Oscar Niemeyer

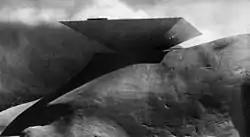
Model of the Museum of Modern Art in Caracas

Niemeyer's formal creativity has been compared to that of sculptors. In the 1950s, a time of intensive construction in Brazil produced numerous commissions. Yves Bruand stressed that Niemeyer's 1948 project for a theatre next to the Ministry of Education and Health allowed him to develop his vocabulary. In 1950 he was asked to design São Paulo's Ibirapuera Park for the city's 400th anniversary celebration. The plan, which consisted of several porticoed pavilions related via a gigantic free form marquee, had to be simplified due to cost. The resulting buildings were less interesting individually, which meant that the ensemble effect became the dominant aesthetic experience. Niemeyer developed V-shaped pilotis for the project, which became fashionable for a time. A variation on that theme was the W-shaped piloti which supports the Governador Juscelino Kubitschek housing complex (1951), two large buildings containing around 1,000 apartments. Its design was based on Niemeyer's scheme for the Quitandinha apartment hotel in Petrópolis designed one year earlier, but never realised. At 33 stories and over 400 meters long, it was to contain 5,700 living units together with communal services such as shops, schools etc., his version of Corbusier's Unité d'Habitation.